MS Barfleur

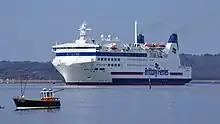
"Barfleur" leaving Poole in April 2013

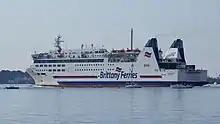
"Barfleur" leaving Poole in April 2013

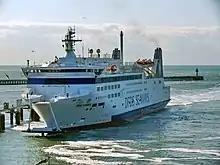
"Deal Seaways" at the Port of Calais in May 2011

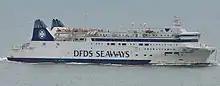
"Deal Seaways" off the White Cliffs of Dover. in June 2012

The French press reported on 23 March 2012 that the ship had been acquired by LD Lines/DFDS Seaways for their joint Dover–Calais service where she would be put into service starting on 27 April. Announcements from Brittany Ferries and DFDS confirmed that Barfleur was to be chartered by the DFDS/LD Lines joint venture. DFDS renamed her as "Deal Seaways" to ensure she had the same initials as their other ships, all DS.